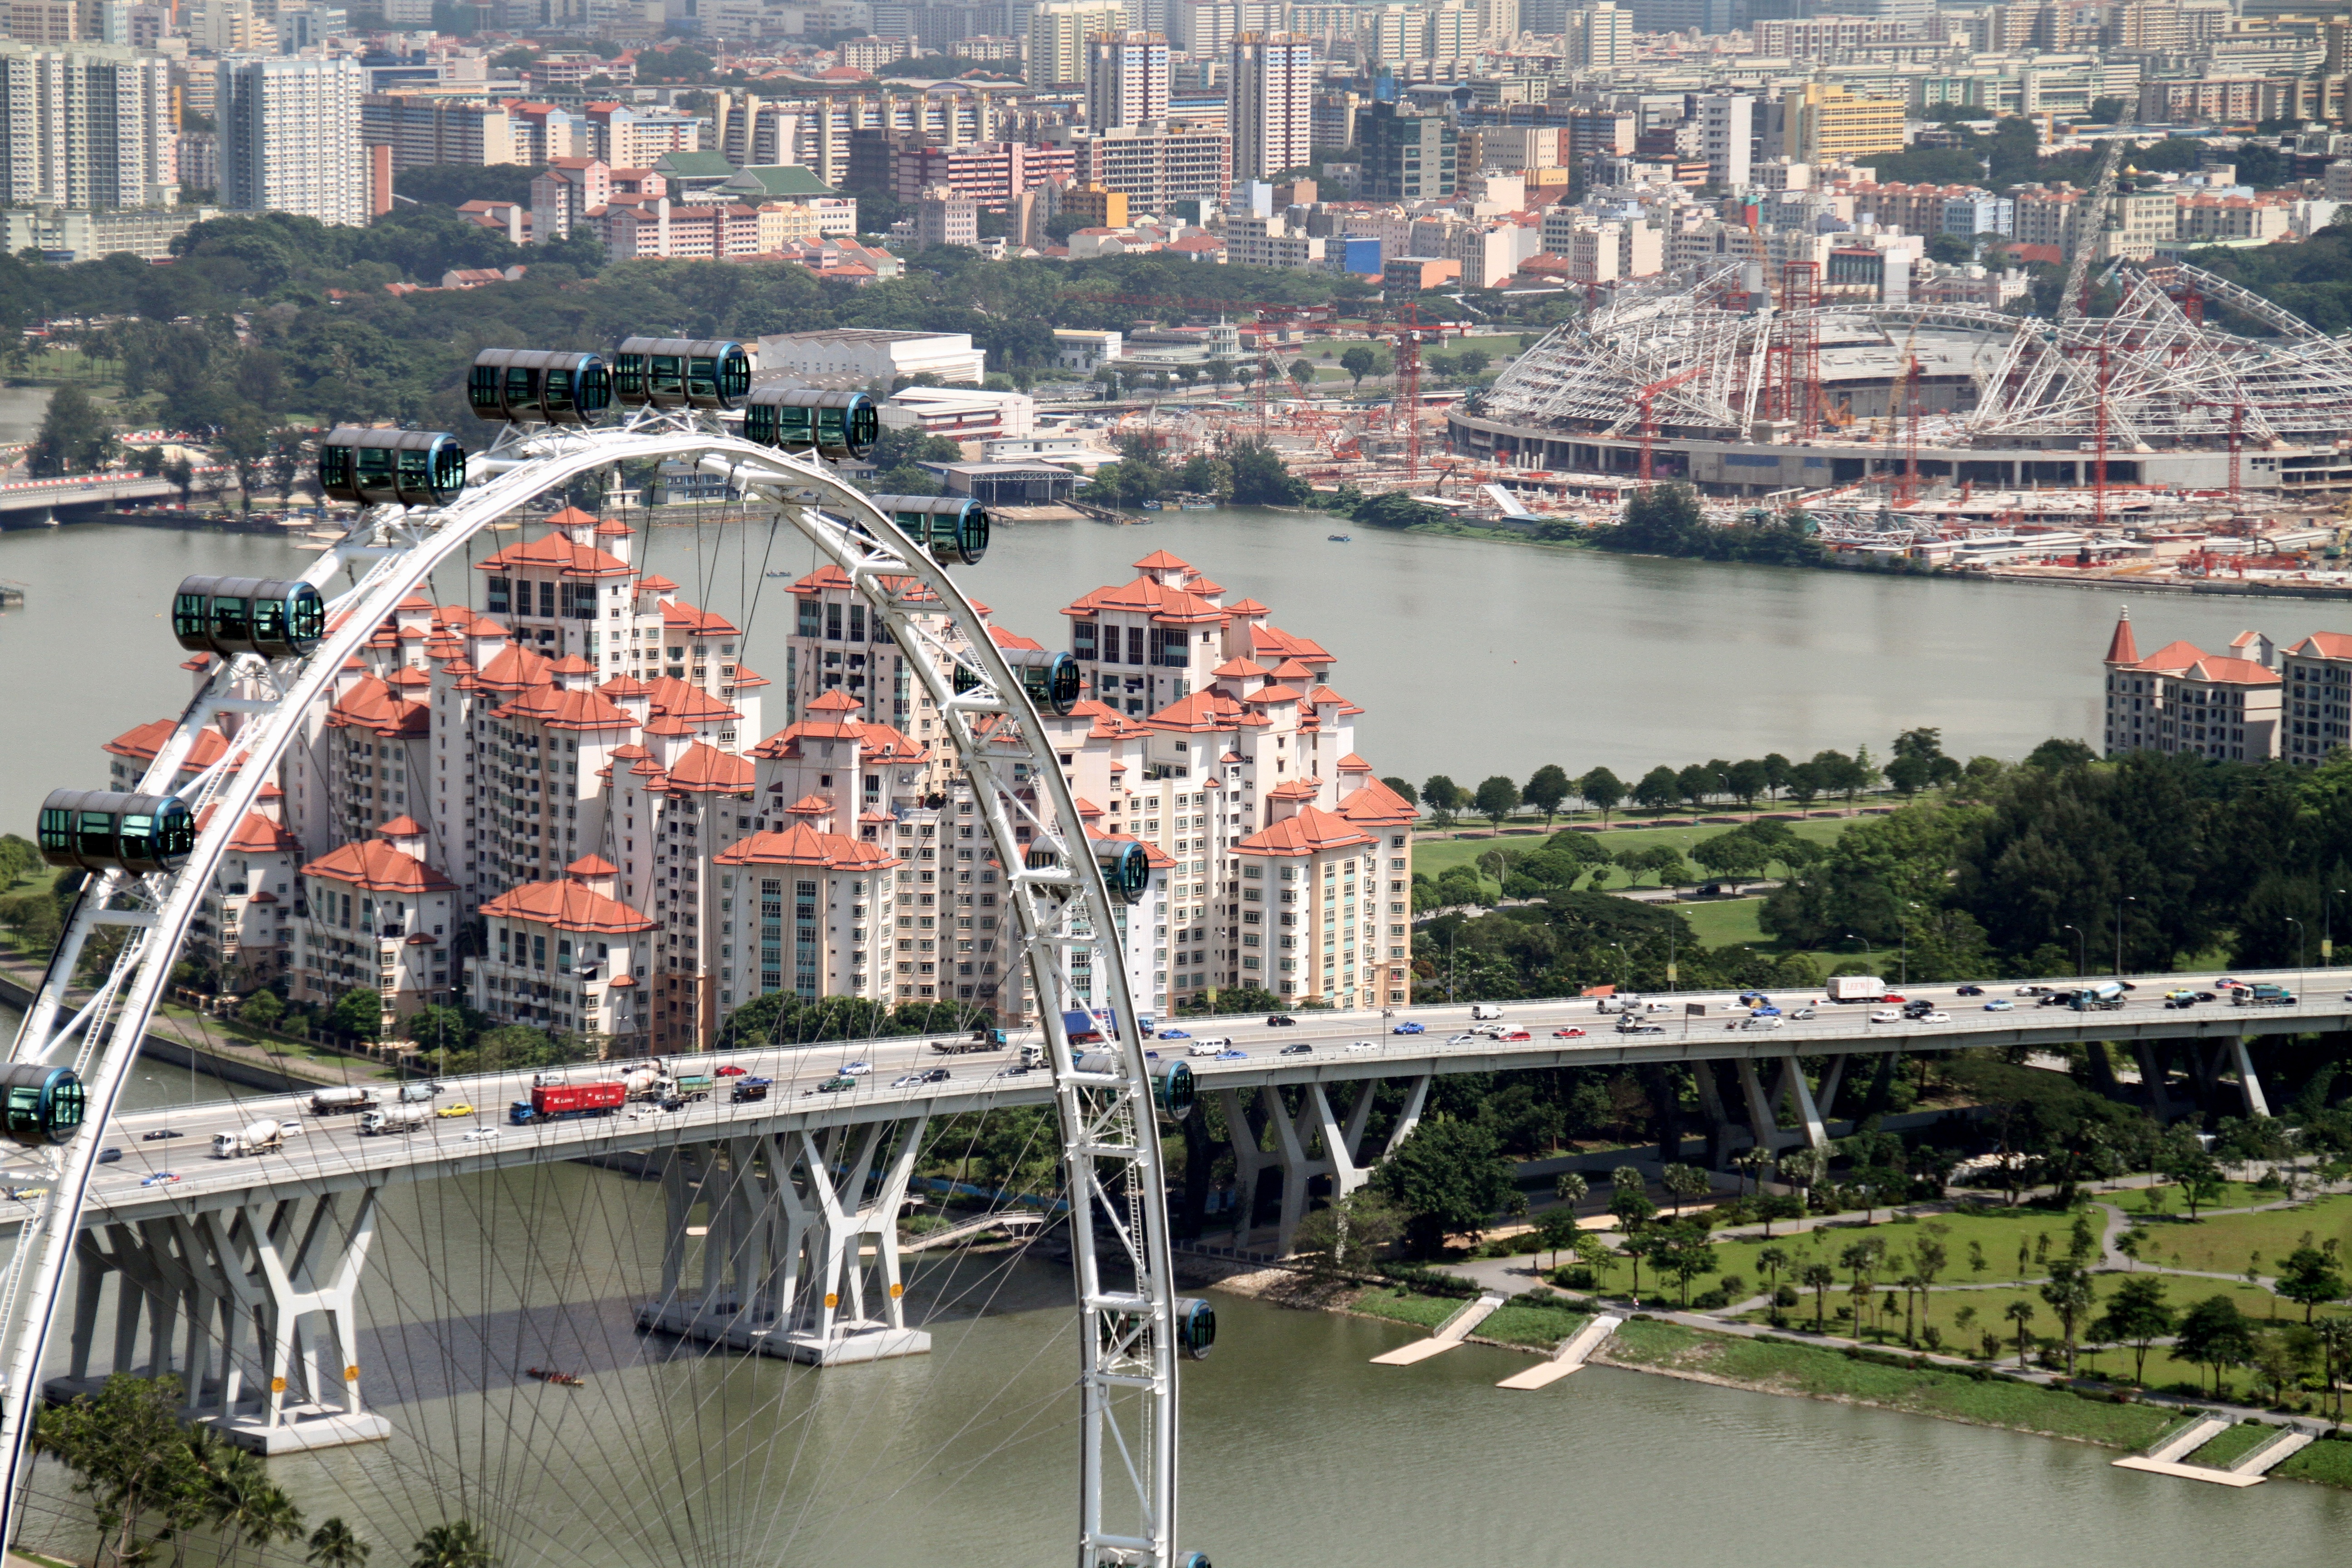
dock, architecture, bridge, skyline, river, cityscape, downtown, transport, vehicle, bay, landmark, tourism, modern, stadium, waterway, public transport, singapore, flyer, bird's eye view, aerial photography, metropolitan area